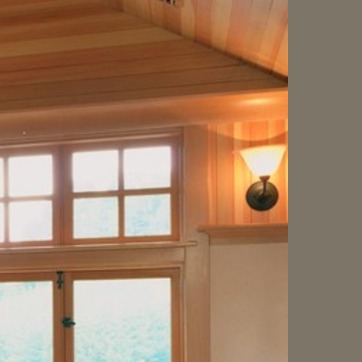
Material: wood